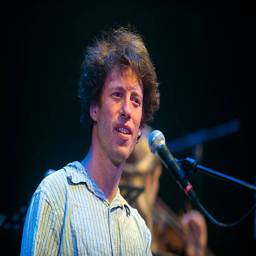
folk artist performs at the festival .